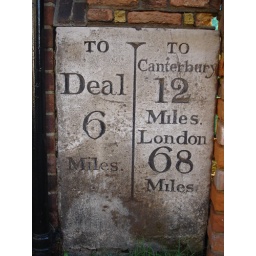
Saw this in a wall of a house in Sandwich, Kent.